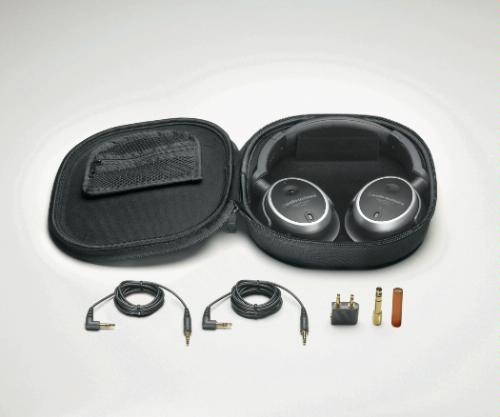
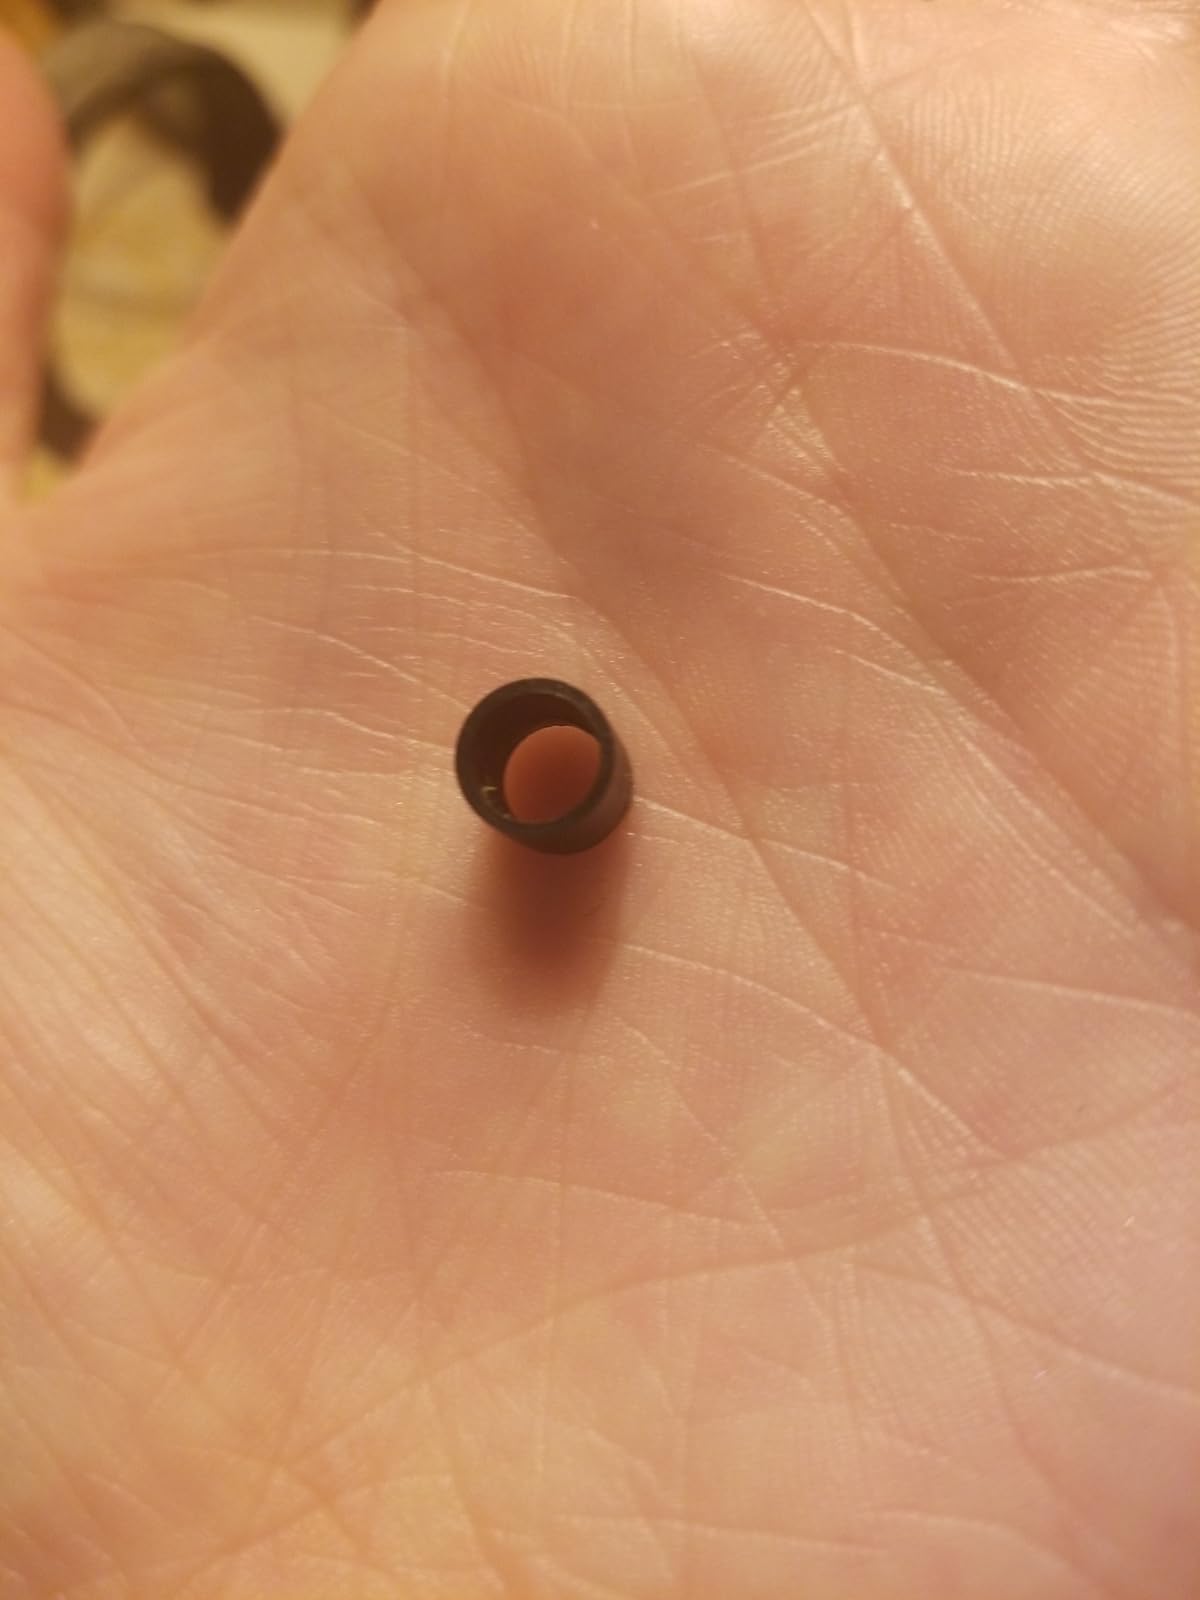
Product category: headphones
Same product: no